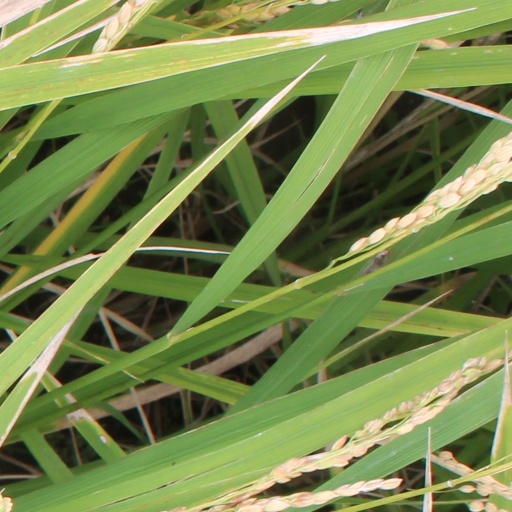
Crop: rice